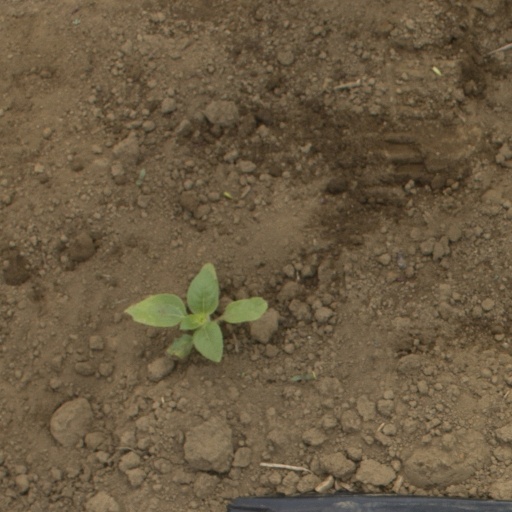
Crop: Jerusalem artichoke